Luverne, Minnesota

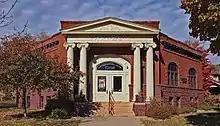
Carnegie Cultural Center (former Luverne Public Library)

A post office called Luverne has been in operation since 1868. Luverne was platted in 1870, and named for Luverne Hawes, the daughter of a settler.